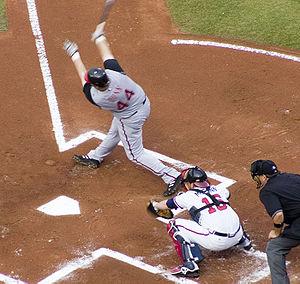
Un retrait sur des prises, un retrait sur trois prises ou un retrait au bâton, généralement symbolisé par la lettre K, est une statistique au baseball. Quand un lanceur enregistre trois prises contre un frappeur pendant sa présence au bâton, le lanceur est crédité d'un retrait sur des prises, et le frappeur est retiré.